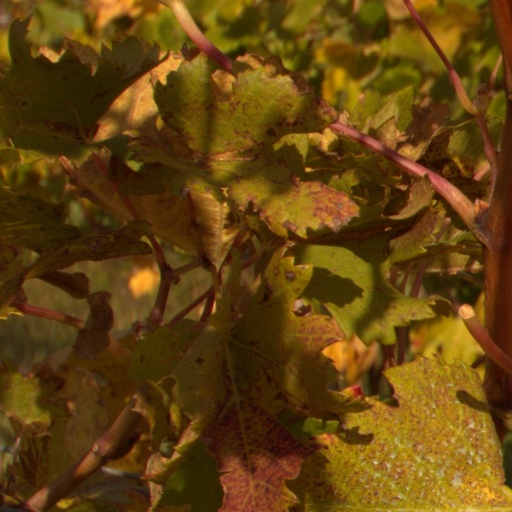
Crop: grape